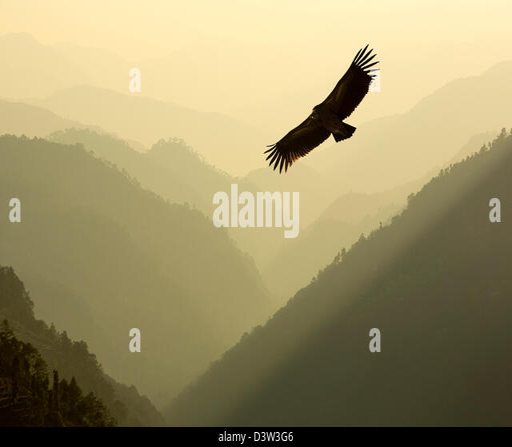
misty light over the valley , with a griffin vulture soaring